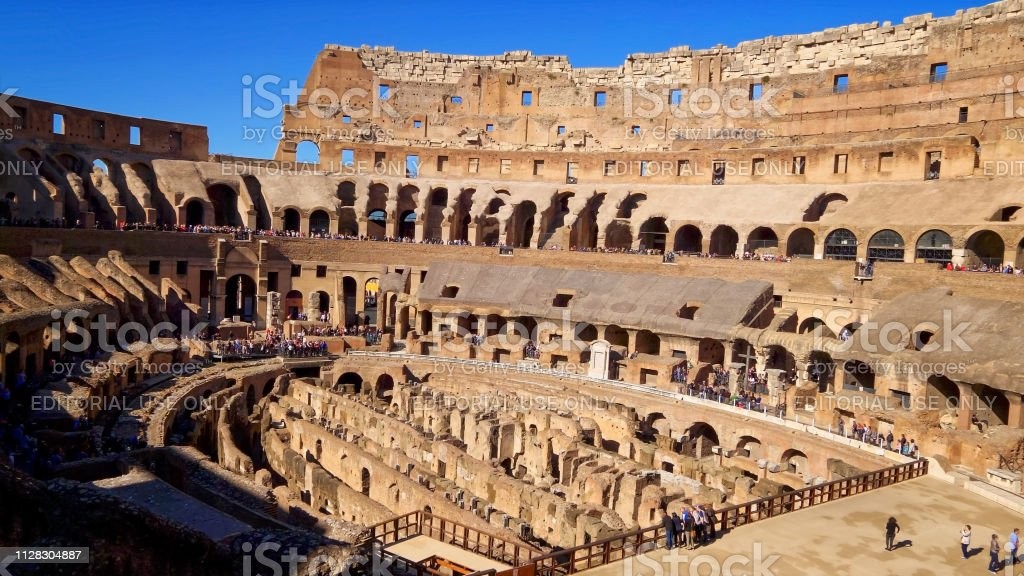
Landmark: Roman Colosseum